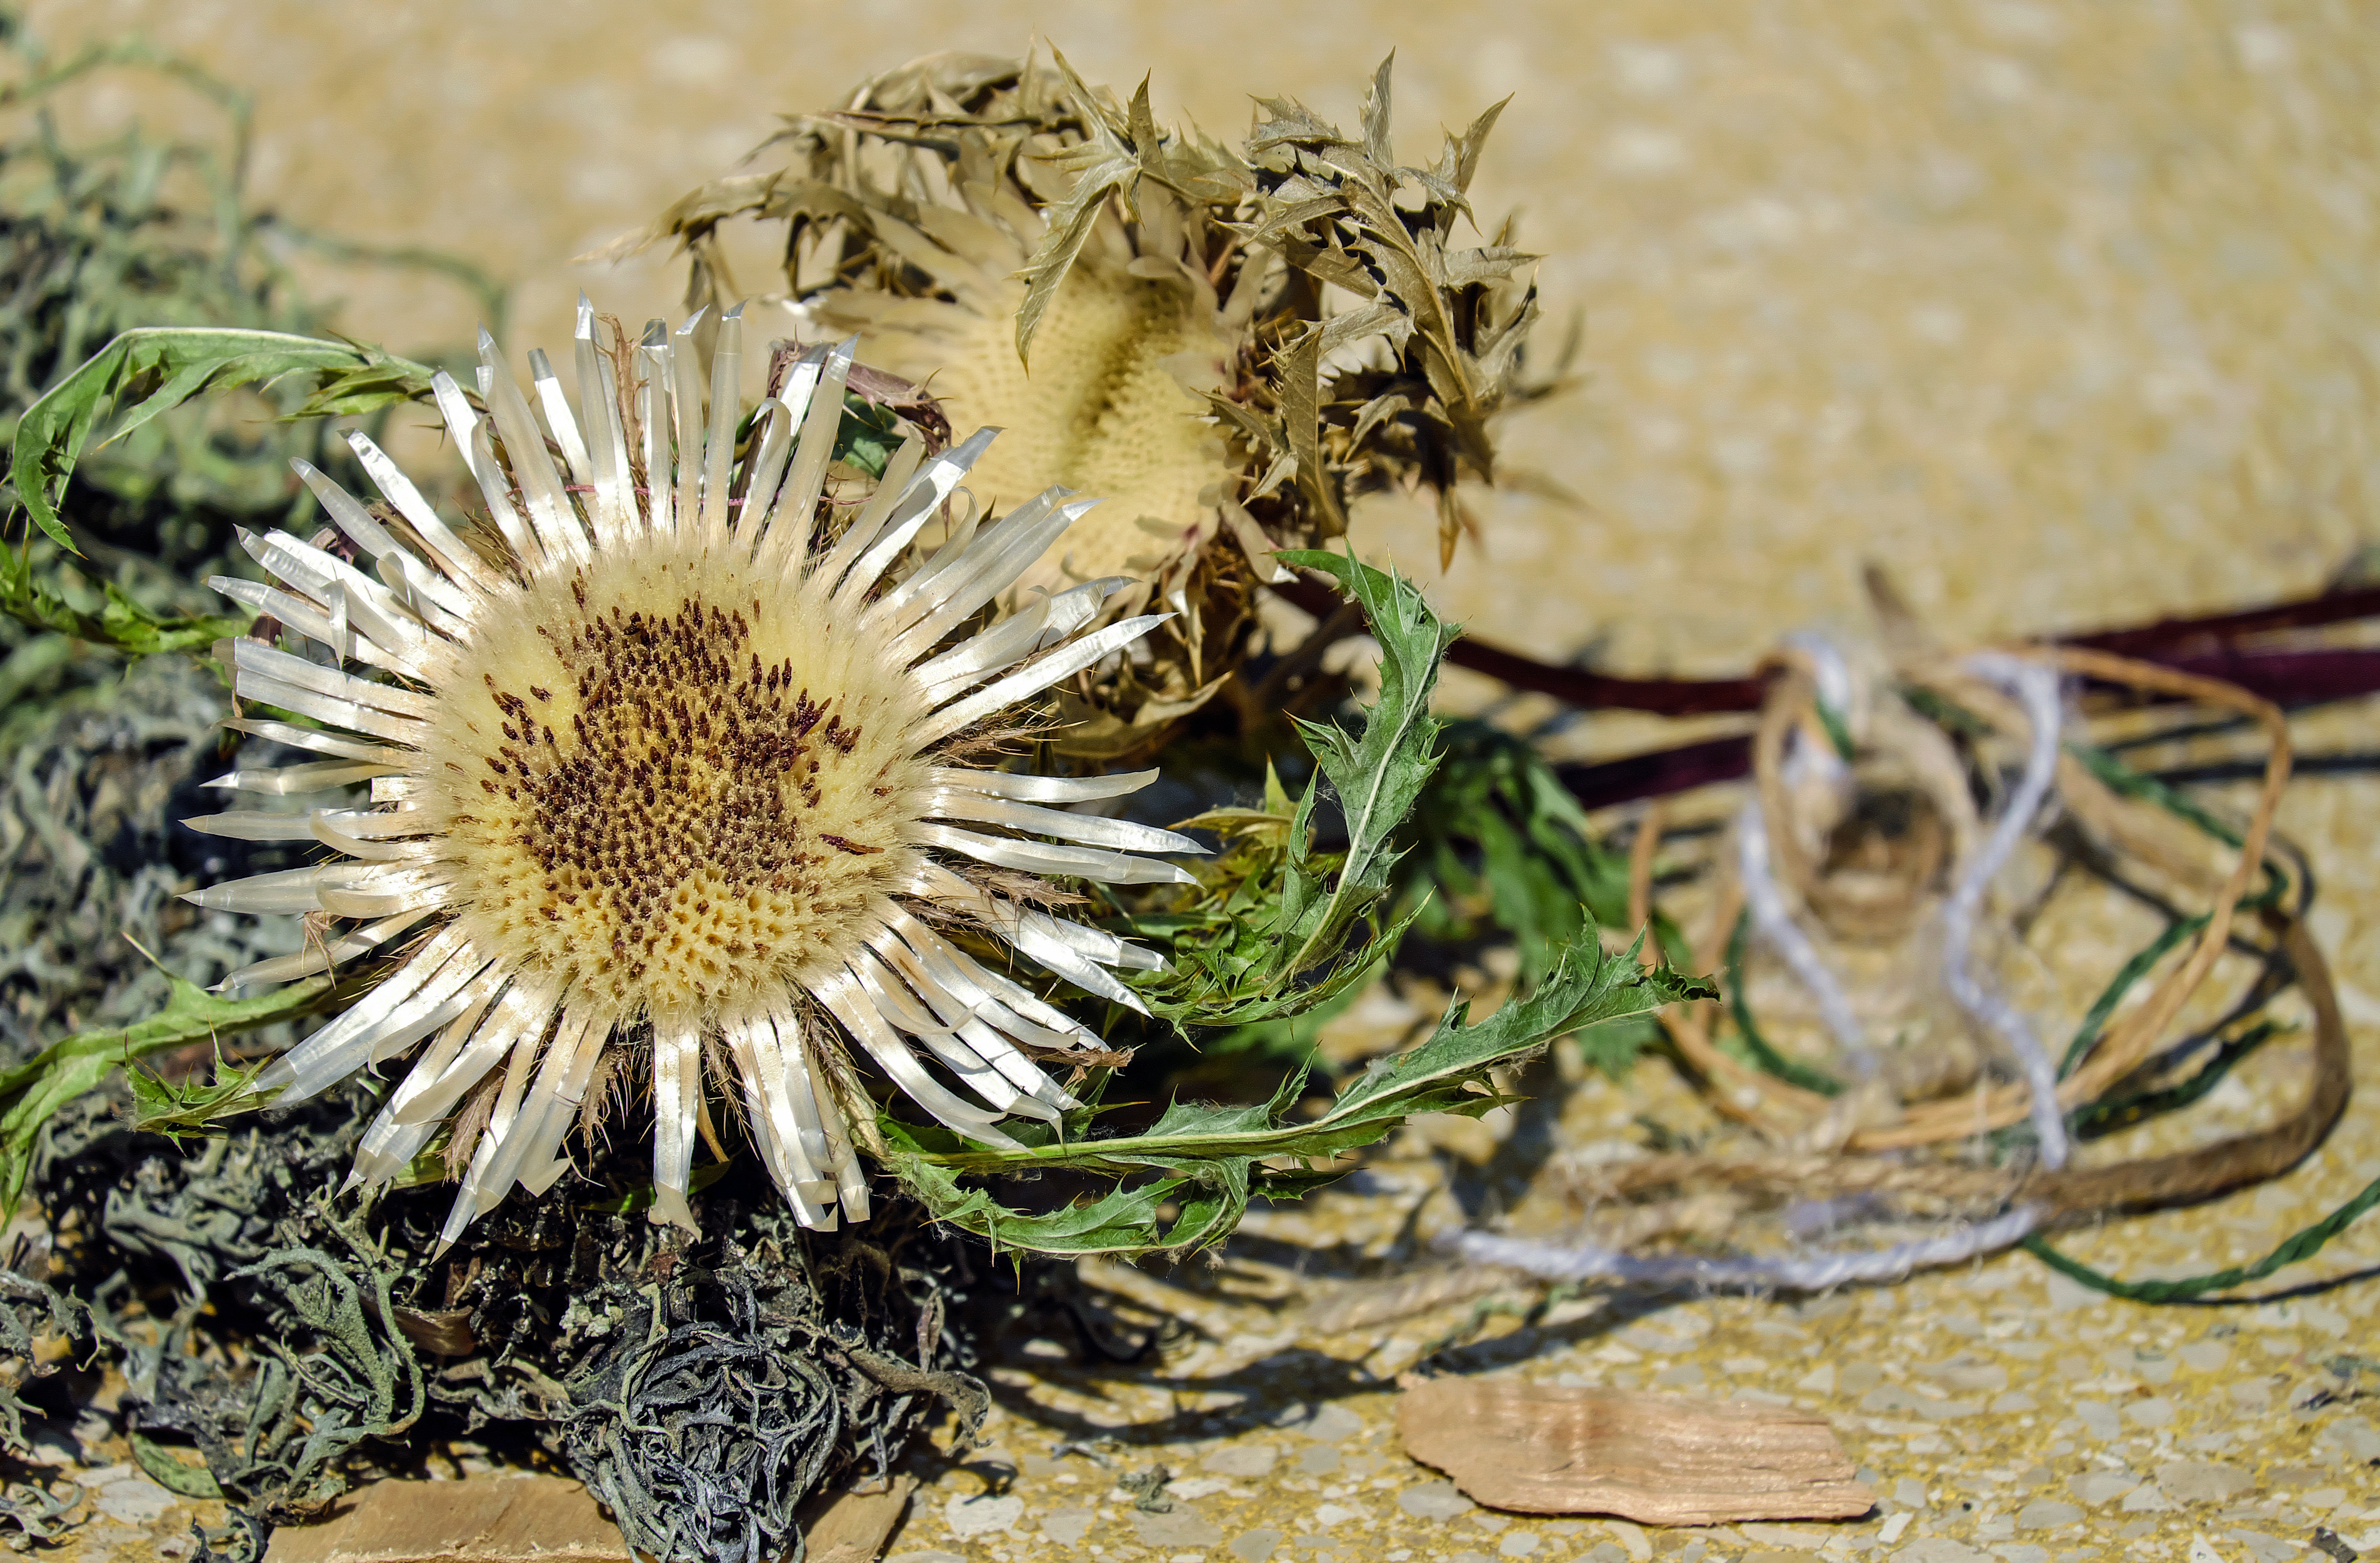
branch, blossom, prickly, plant, flower, bloom, decoration, botany, flora, wildflower, close up, silver, thistle, silver thistle, floristry, macro photography, flowering plant, daisy family, land plant